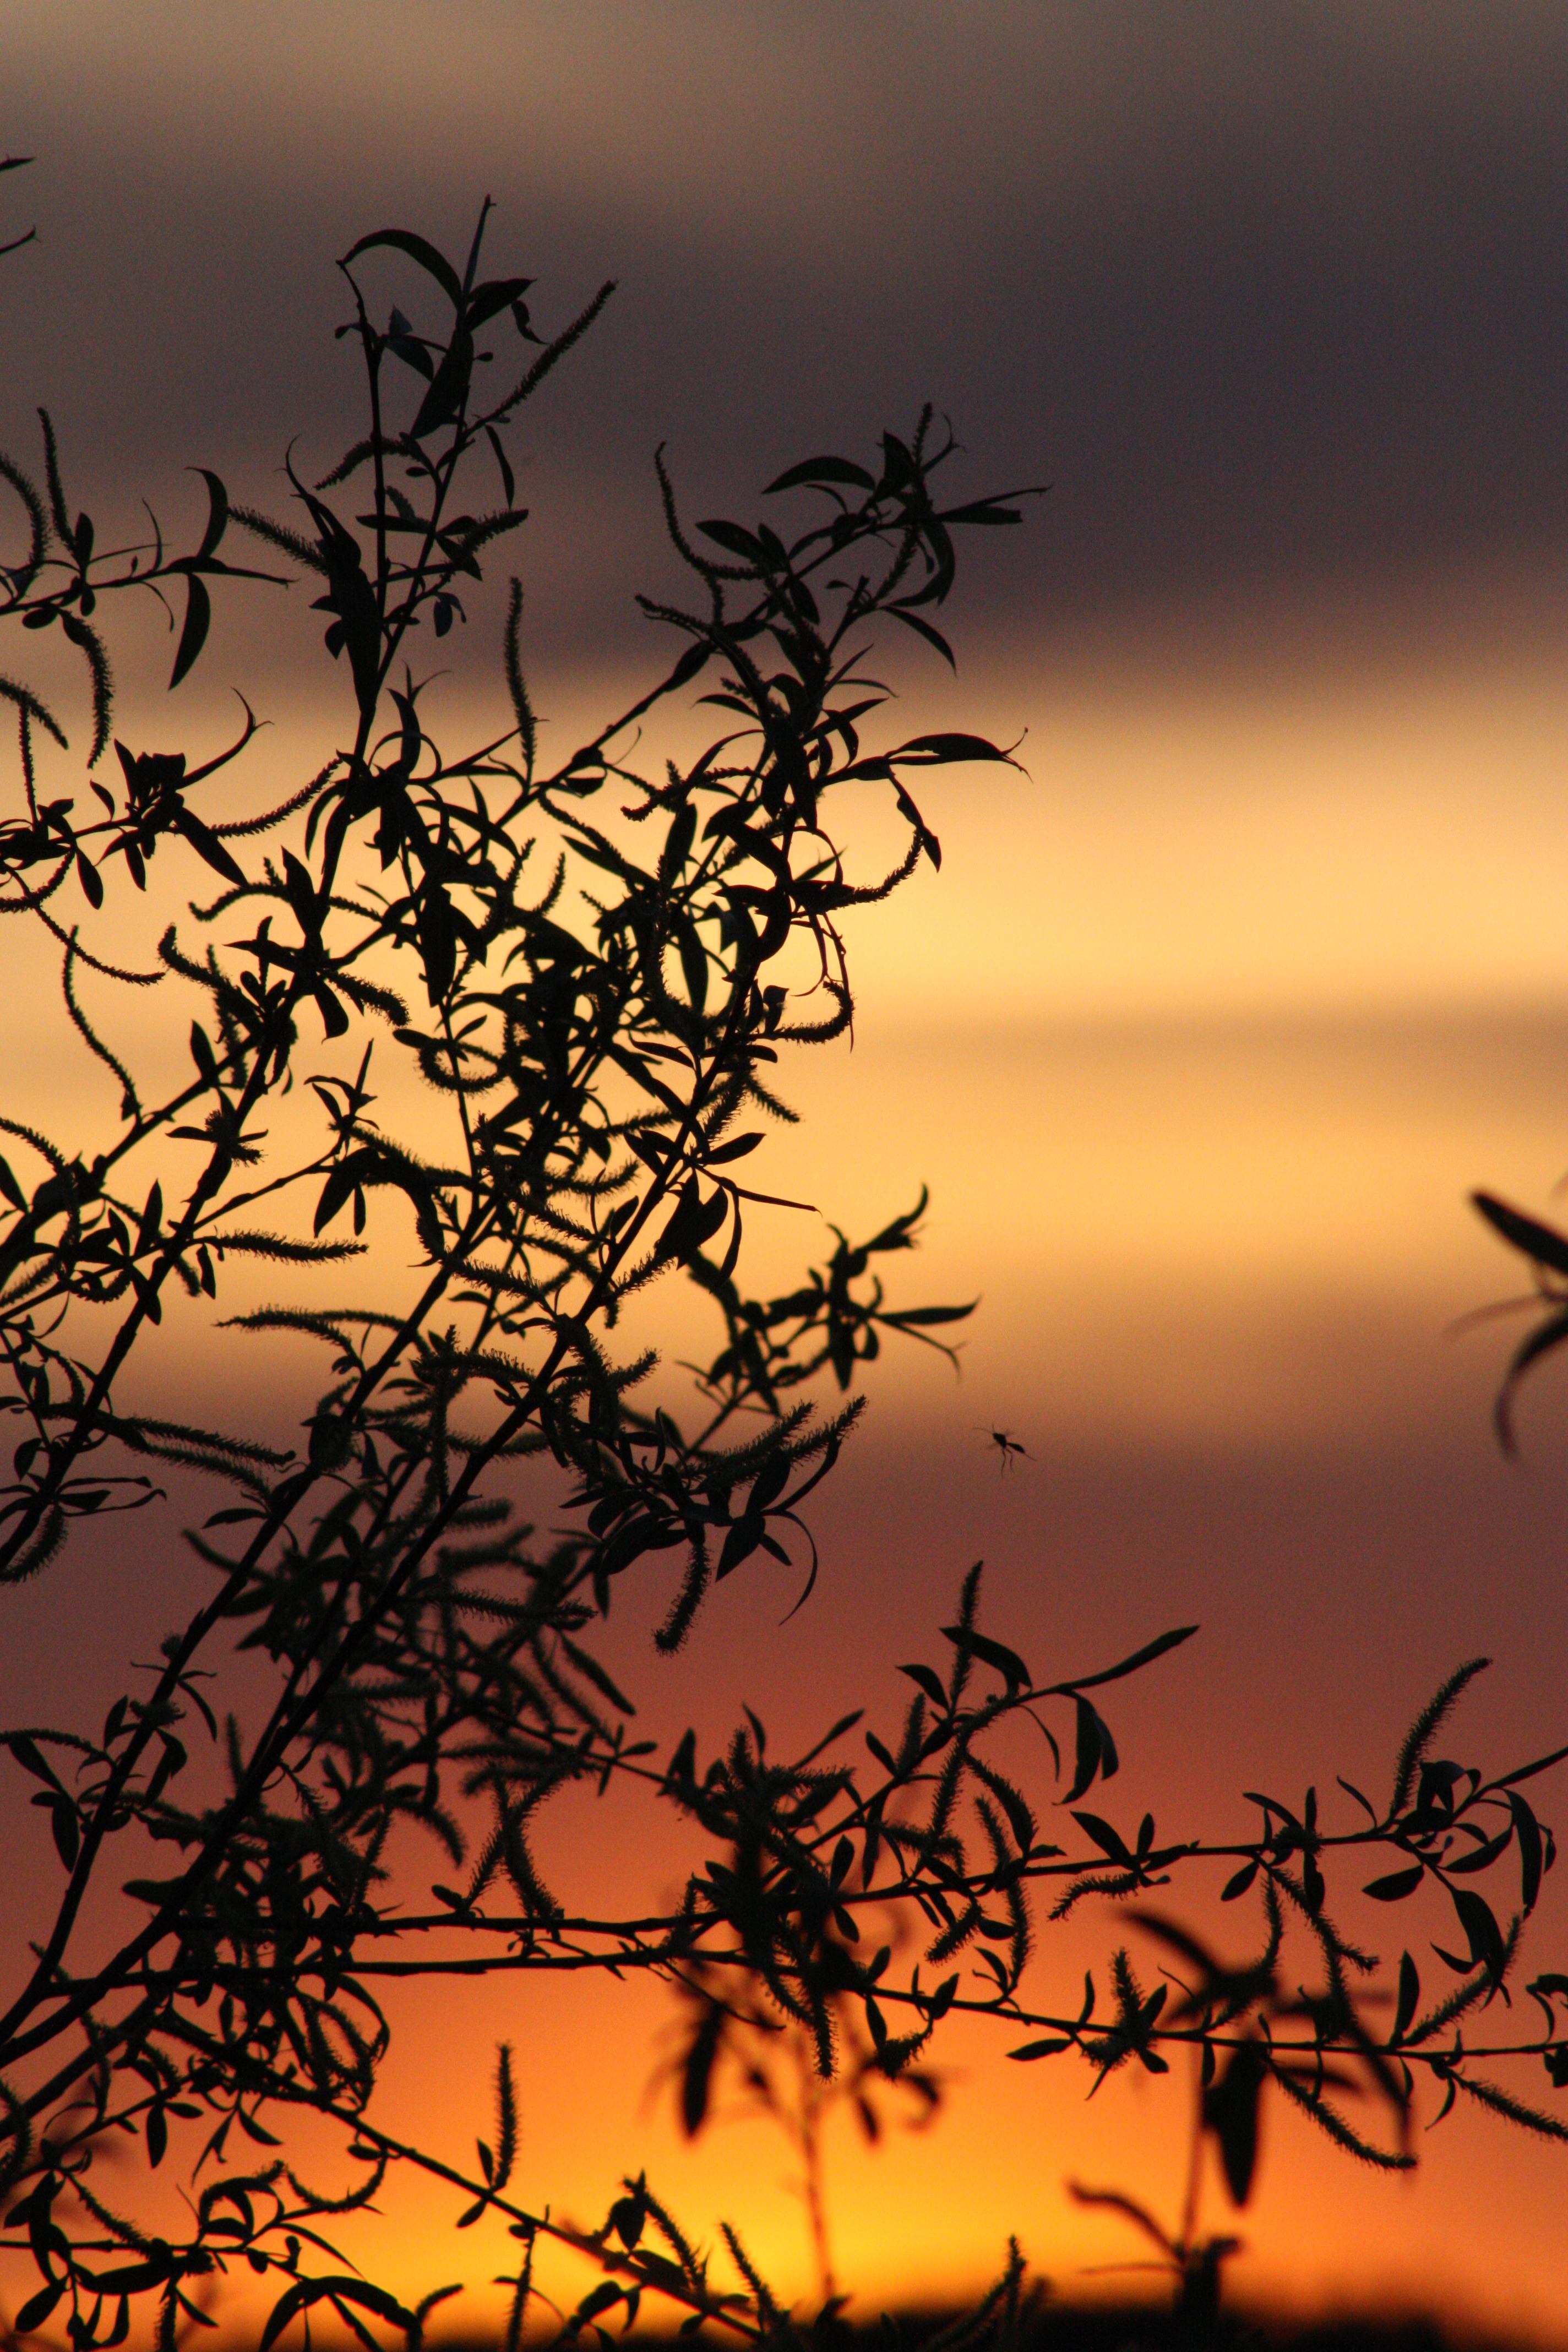
landscape, tree, nature, branch, silhouette, sky, sunrise, sunset, sunlight, morning, purple, bloom, dawn, village, dusk, evening, orange, spring, macro, natural, black, colorful, pink, still life, savanna, plain, trees, leaves, beauty, natur, idyll, living nature, afterglow, atmospheric phenomenon